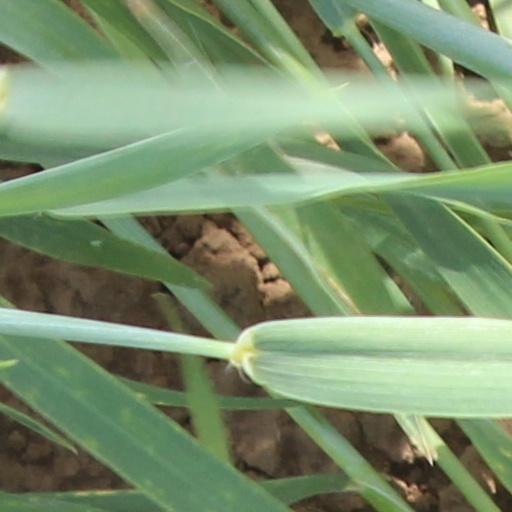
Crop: wheat